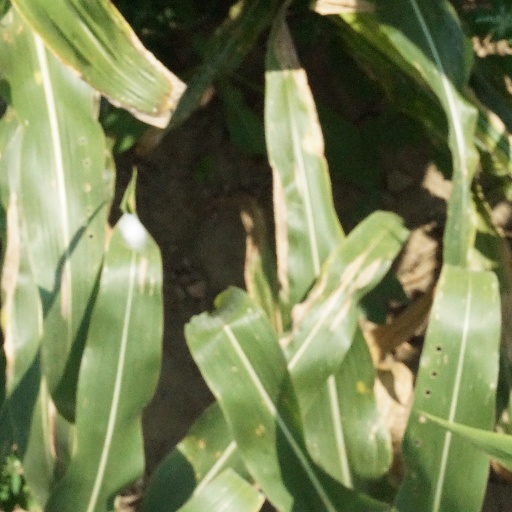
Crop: maize; corn